William J. Hilsman

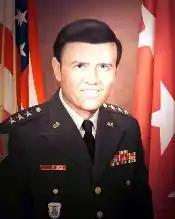

William Joseph Hilsman (born March 13, 1932) is a retired United States Army lieutenant general who served as Director of the Defense Information Systems Agency from 1980 to 1983. Born in St. Louis, Missouri, the son of William Hilsman, he graduated from the United States Military Academy in 1954. Hilsman later earned an M.S. degree in electrical engineering from Northeastern University in 1962. He is the father of Air Force Brigadier General Allison A. Hickey.